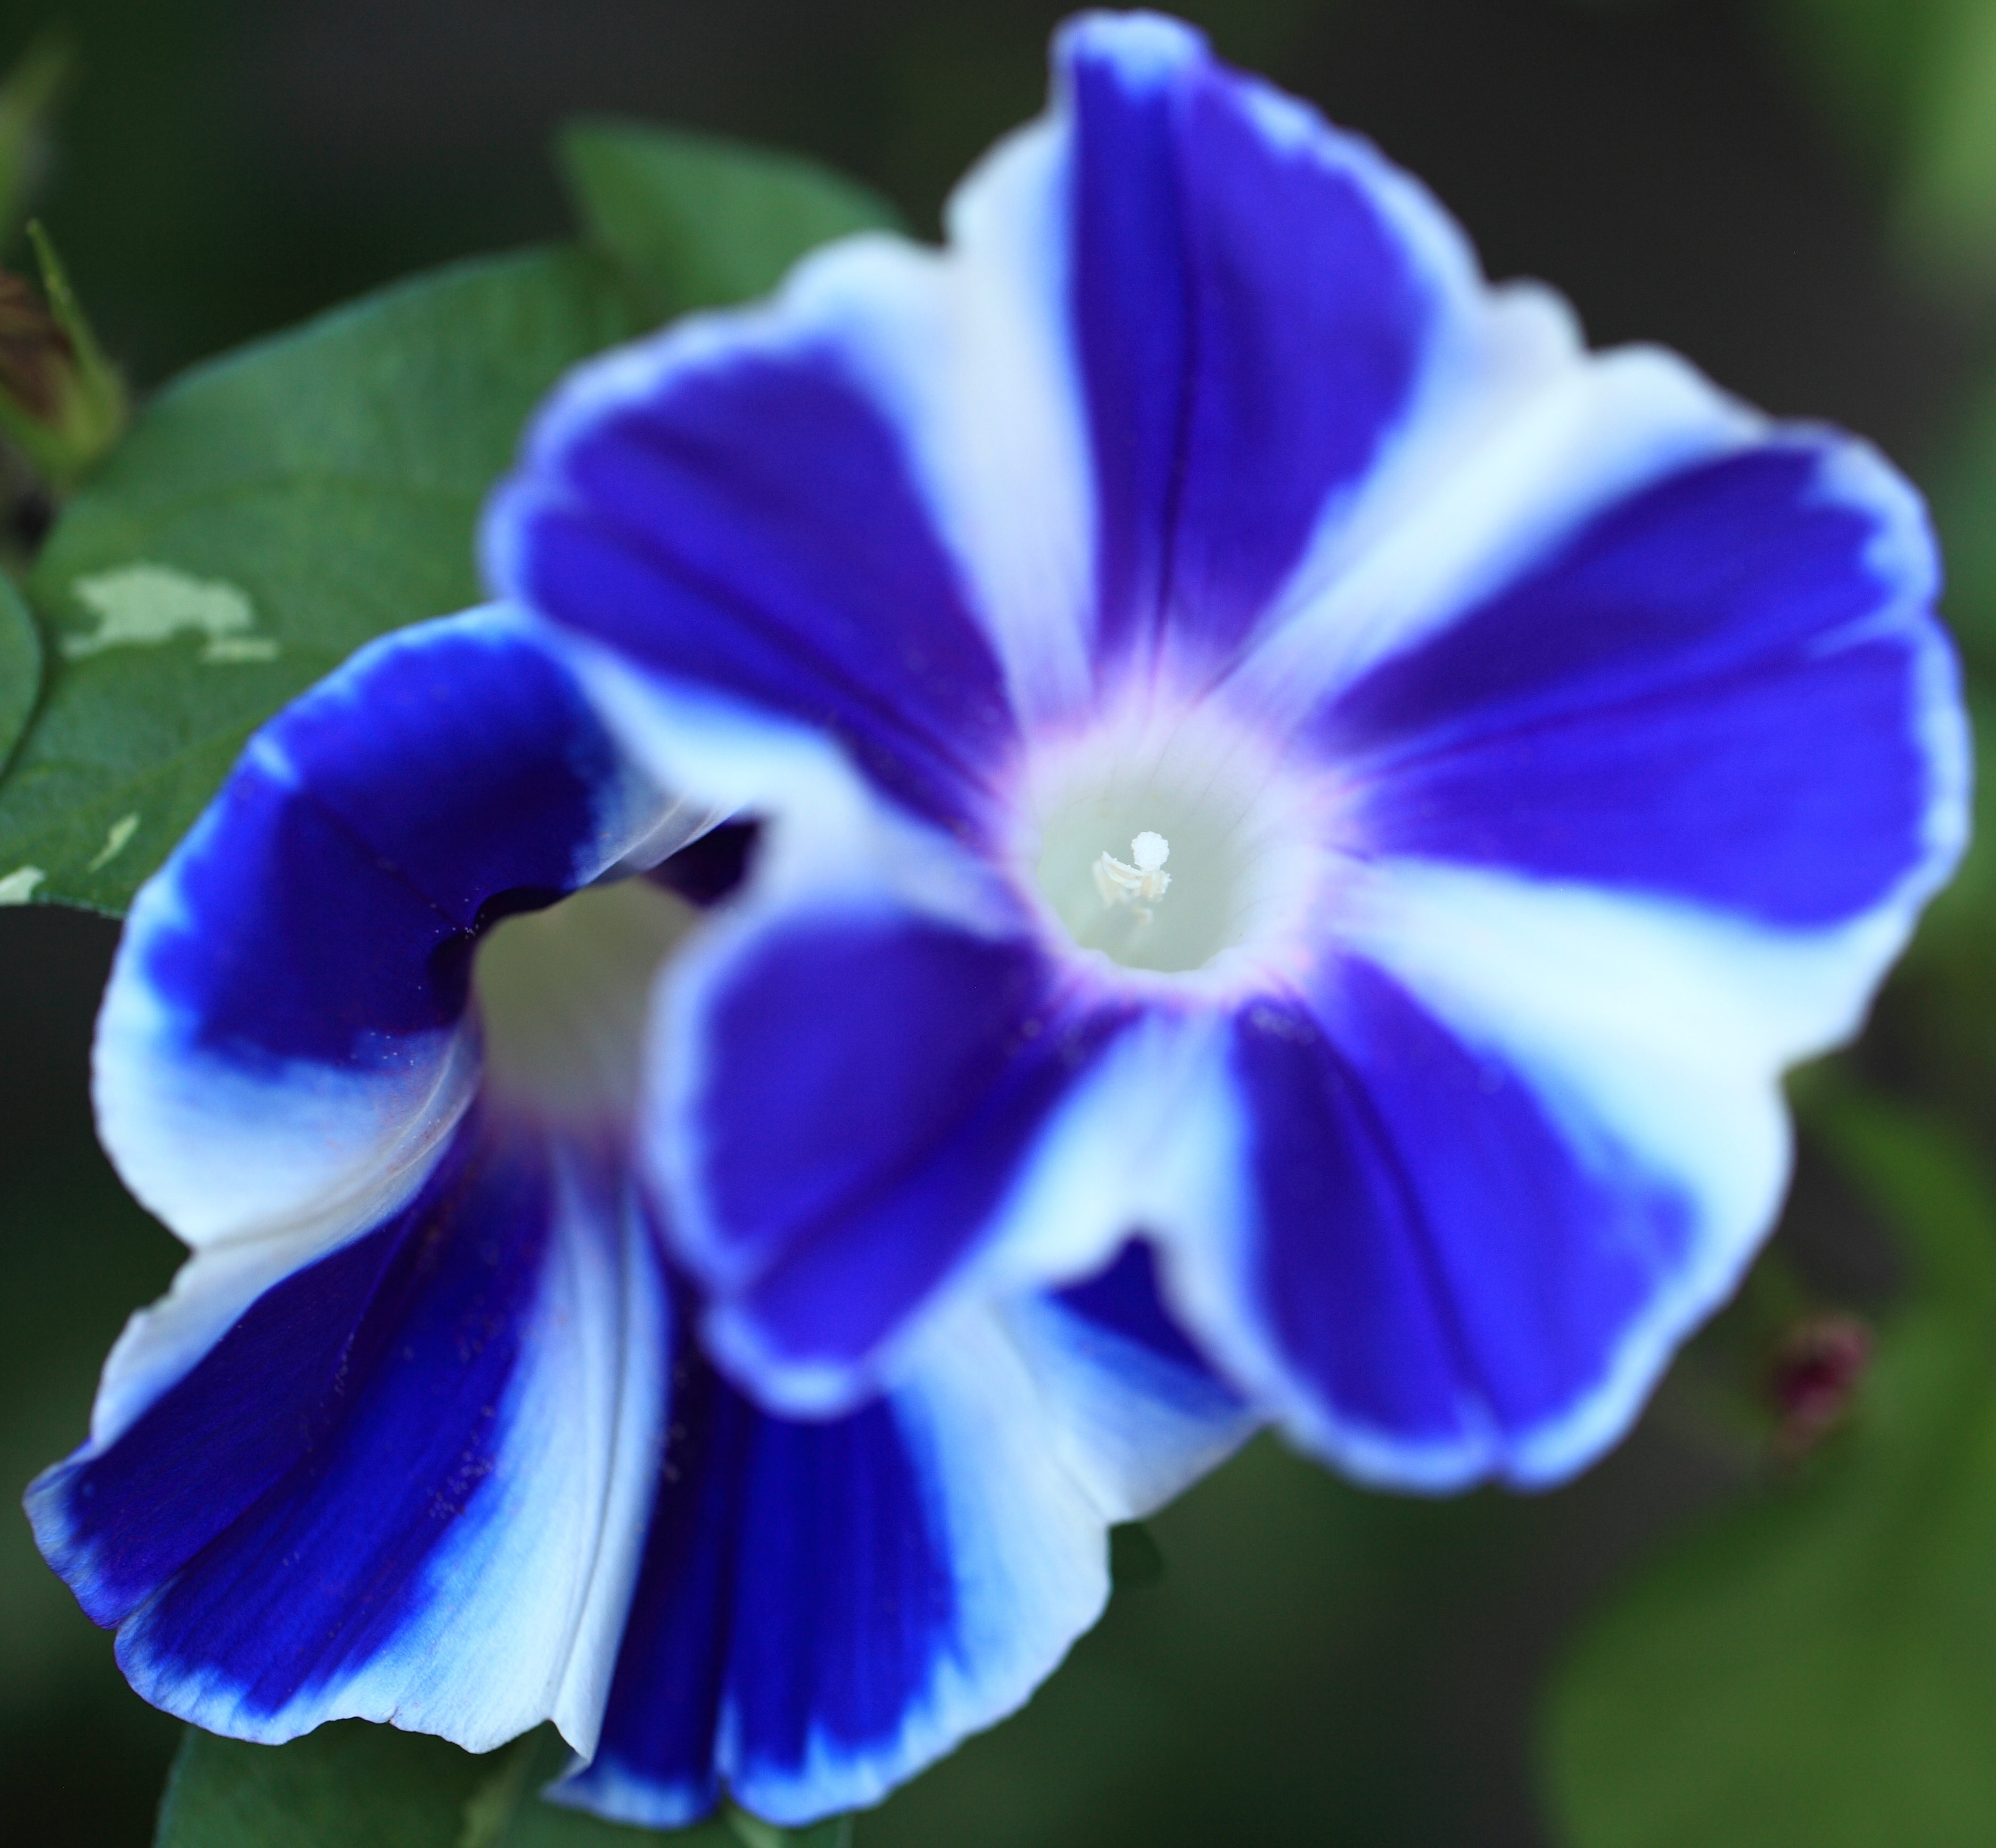
plant, flower, purple, petal, flora, morningglory, morning glory, ipomoea, macro photography, nil, taxonomy binomial ipomoeanil, flowering plant, annual plant, land plant, morning glory family, beach moonflower